Lelantine War

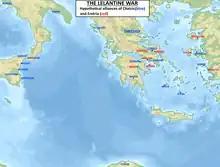
Hypothetical alliances of Chalcis (blue) and Eretria (red) during the Lelantine War.

The Lelantine War was a military conflict between the two ancient Greek city states Chalcis and Eretria in Euboea which took place in the early Archaic period, between c. 710 and 650 BC. The reason for war was, according to tradition, the struggle for the fertile Lelantine Plain on the island of Euboea. Due to the economic importance of the two participating "poleis", the conflict spread considerably, with multiple further city states joining either side, resulting in much of Greece being at war. The historian Thucydides describes the Lelantine War as exceptional, the only war in Greece between the mythical Trojan War and the Persian Wars of the early 5th century BC in which allied cities rather than single ones were involved.